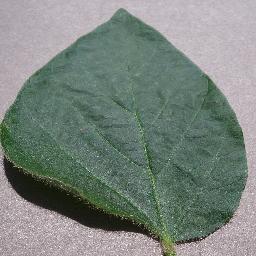
Label: Soybean___healthy